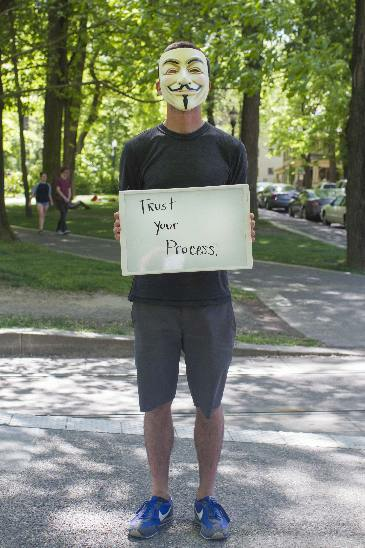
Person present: Yes